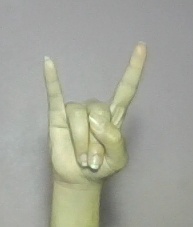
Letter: la